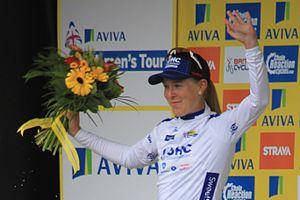
Hannah Barnes est une coureuse cycliste professionnelle britannique membre de l'équipe Canyon-SRAM. Elle est la sœur d'Alice Barnes.